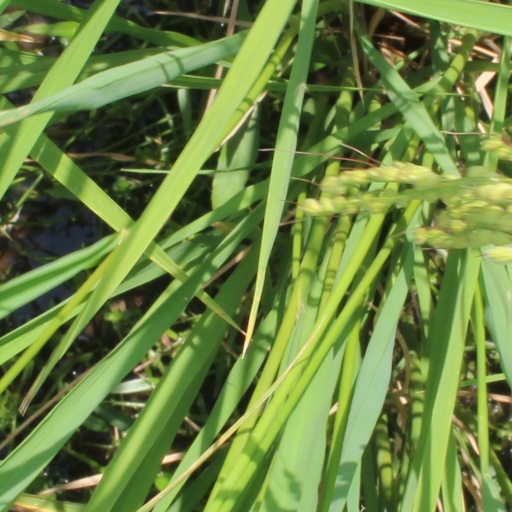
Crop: rice